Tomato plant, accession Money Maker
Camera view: bottom (45 deg); turntable rotation: 60 degrees
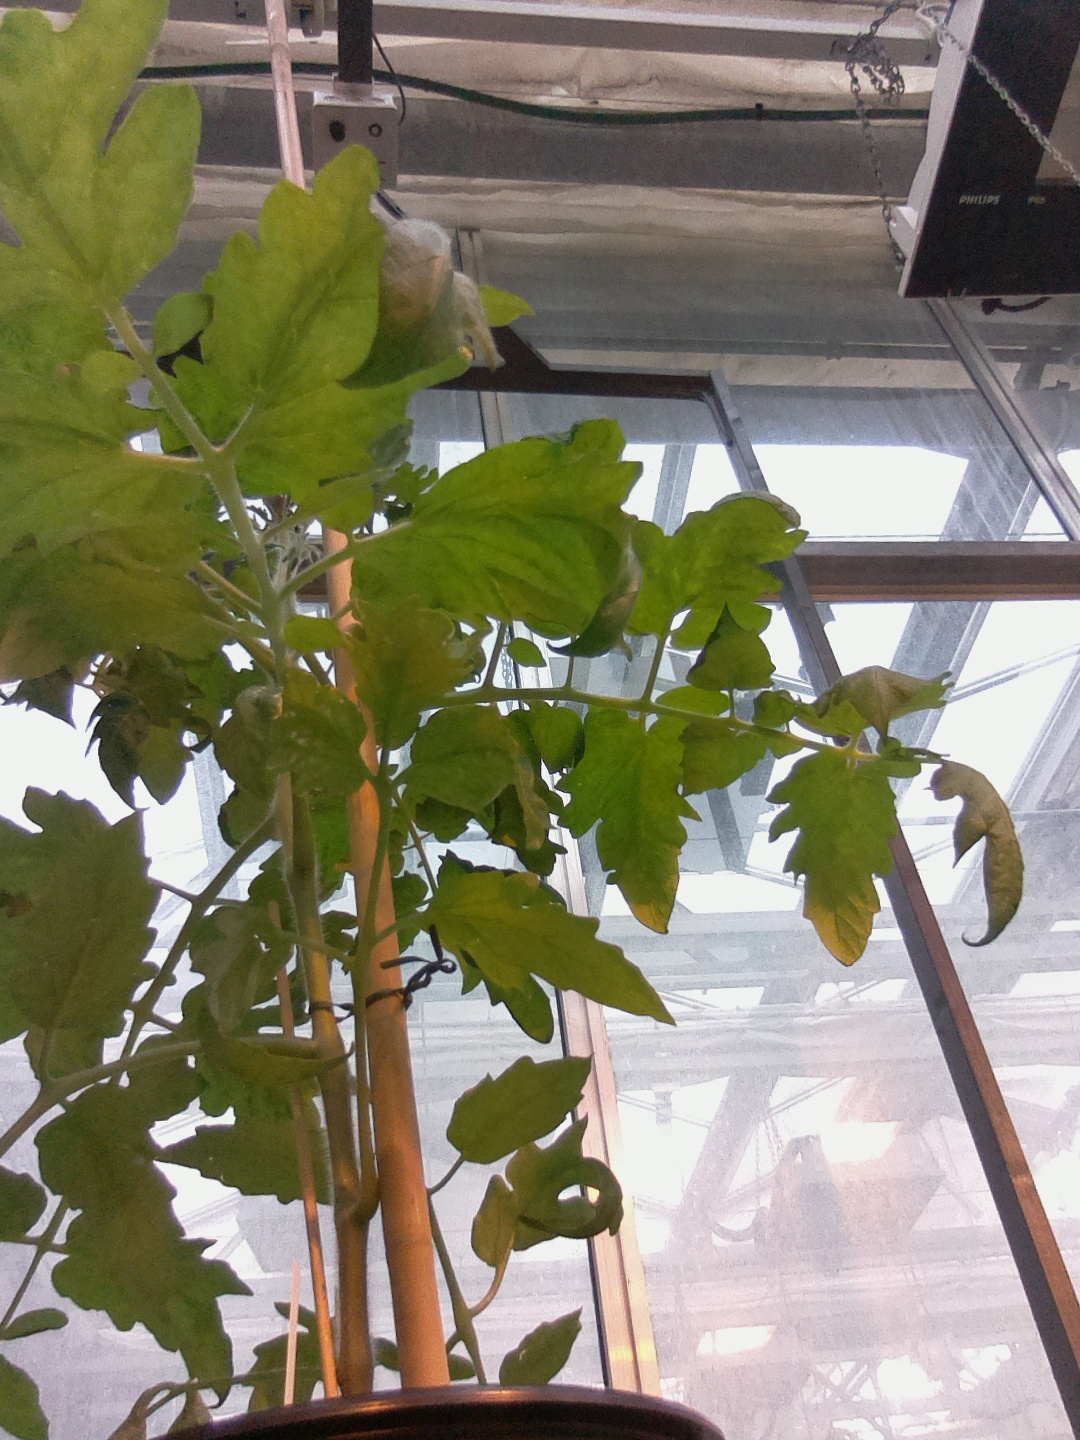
BBCH growth stage 55: 5 inflorescences visible